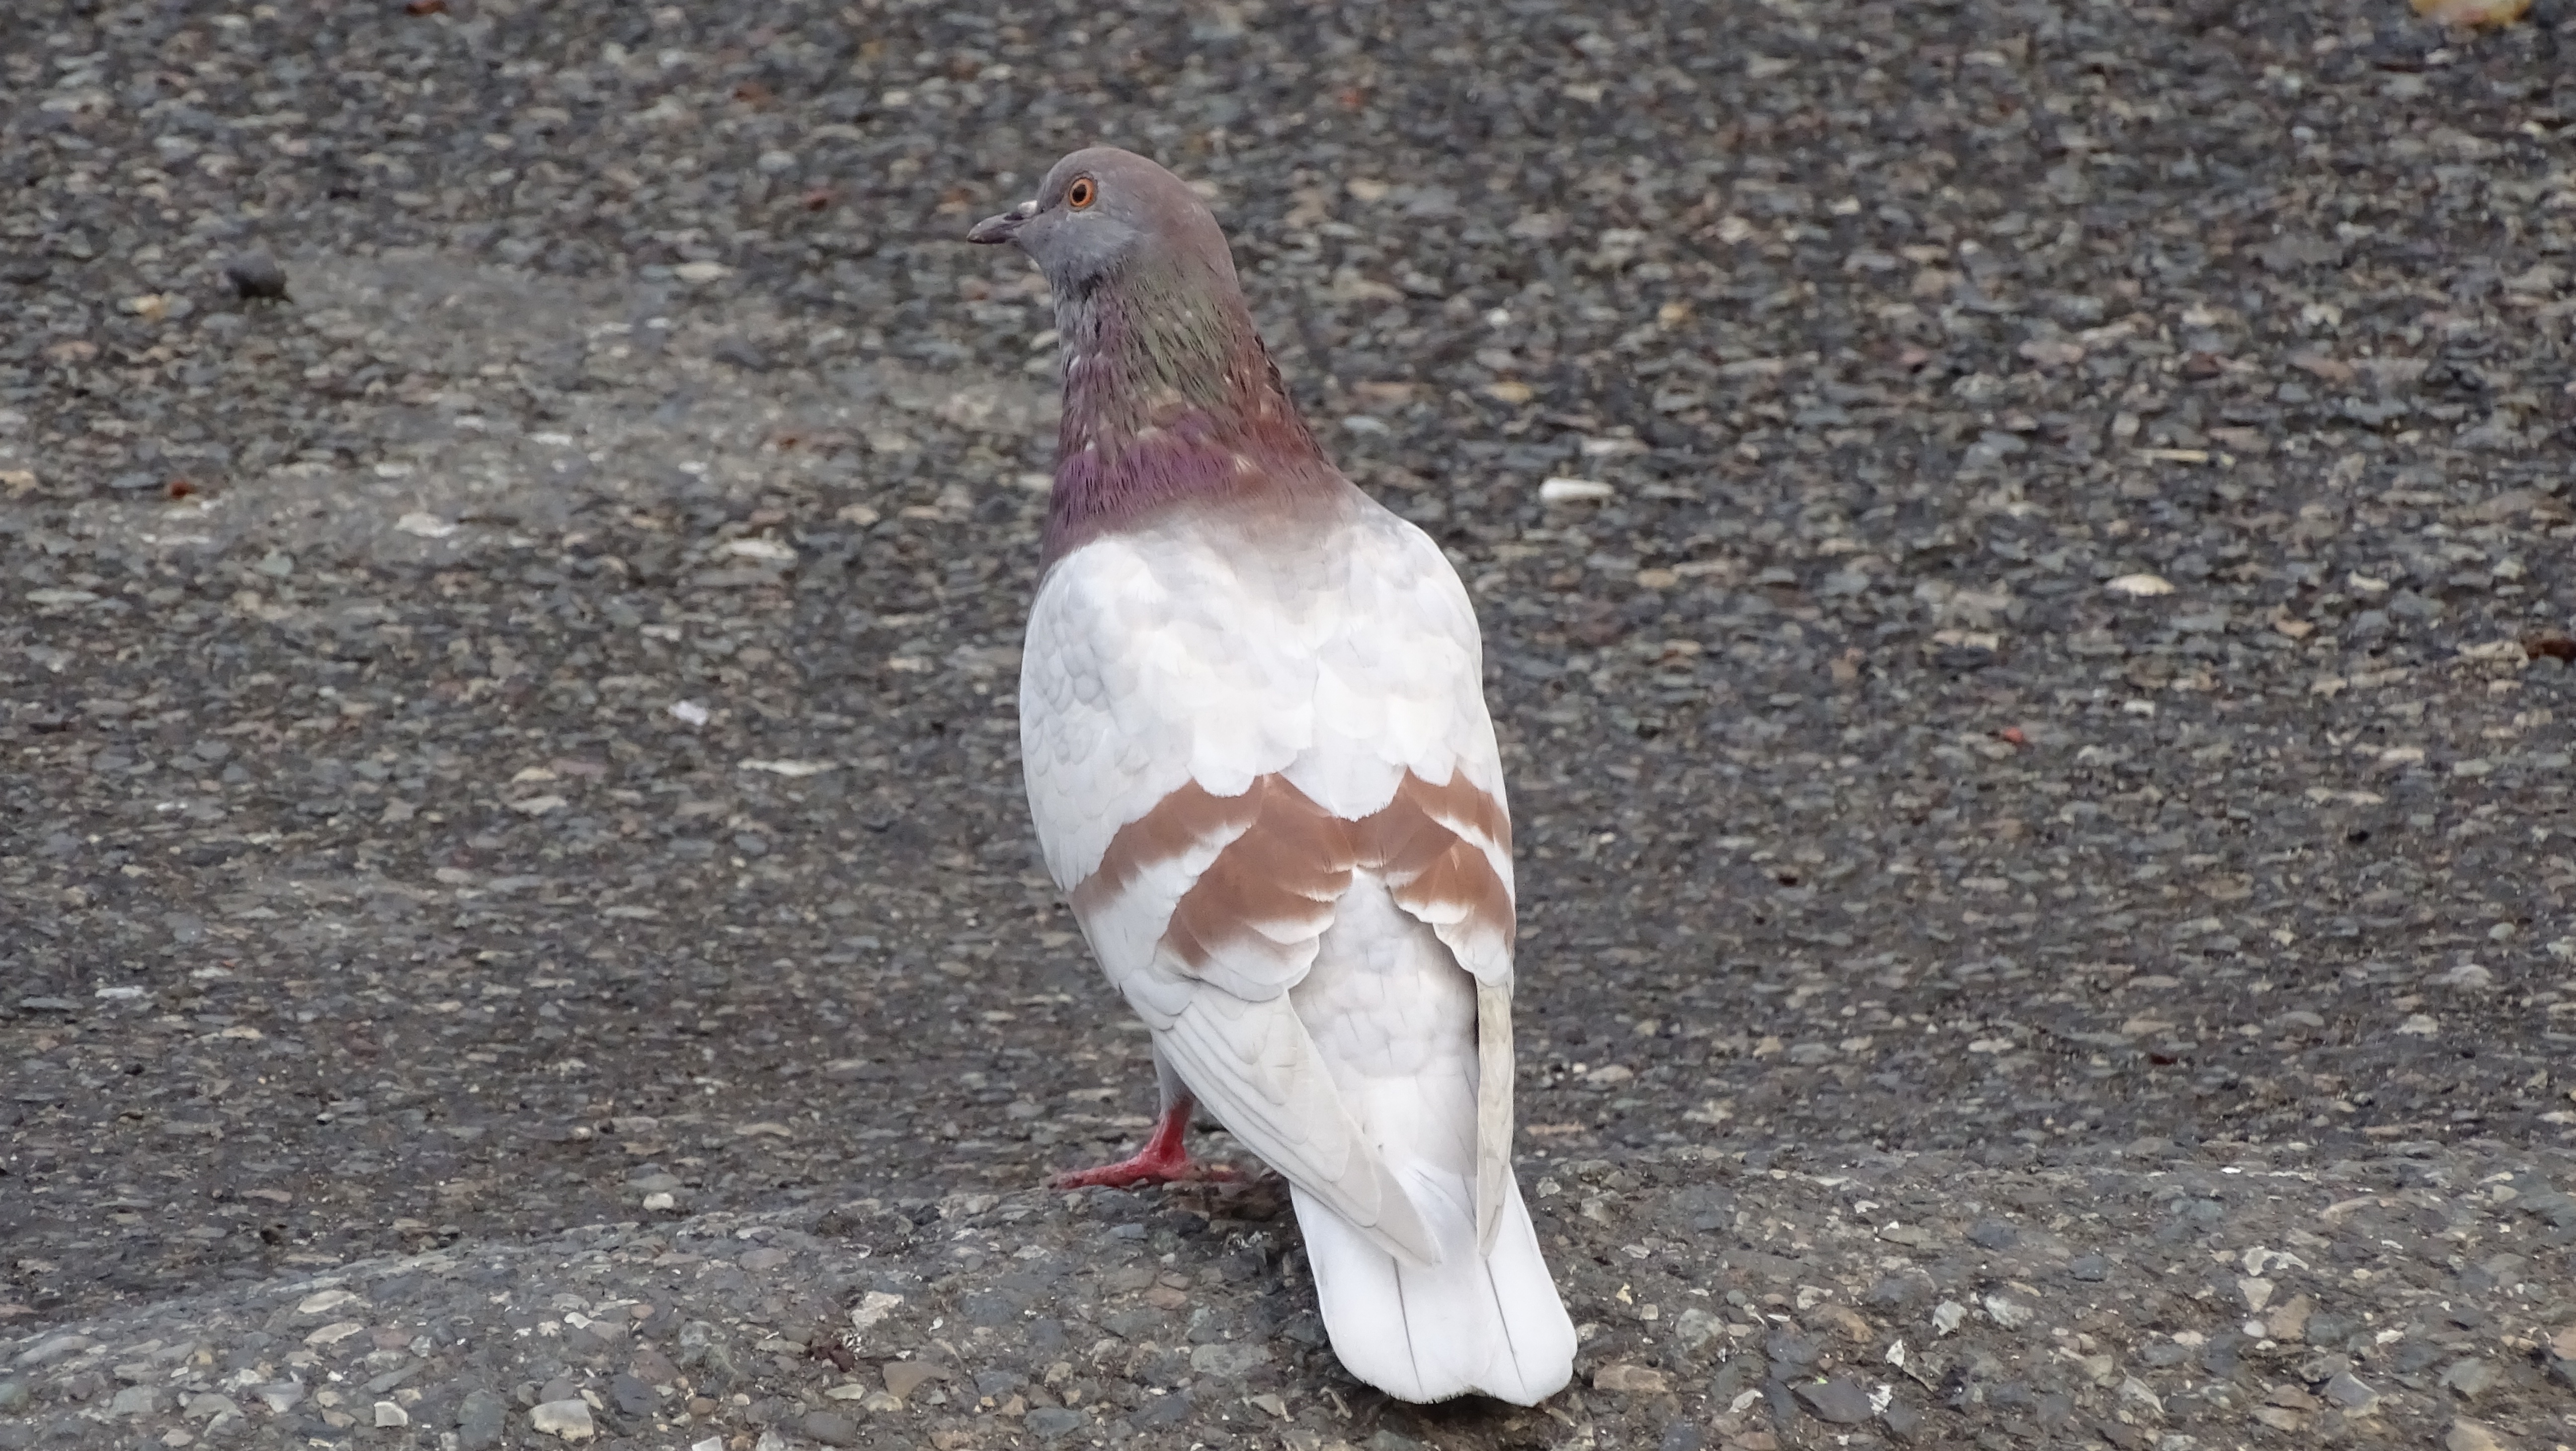
bird, wing, beak, fauna, dove, vertebrate, golubka, pigeons and doves, golub